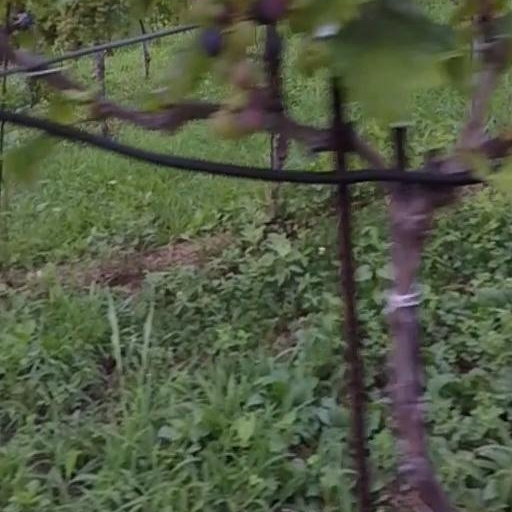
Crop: grape